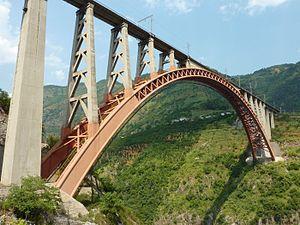
Cette liste de ponts de Chine a pour vocation de présenter une liste de ponts remarquables de Chine, tant par leurs caractéristiques dimensionnelles, que par leur intérêt architectural ou historique et incluant toutes les subdivisions telles que le Tibet et Hong Kong.